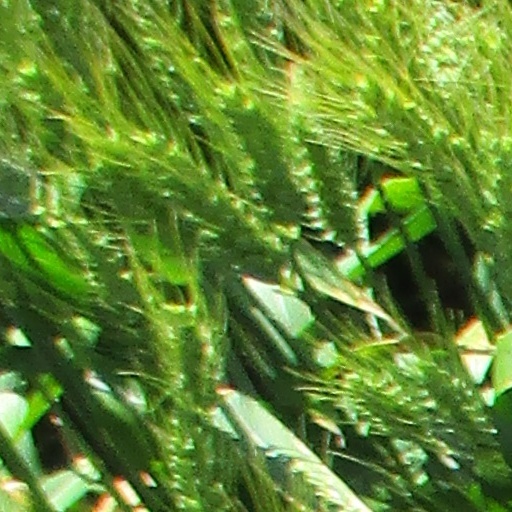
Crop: wheat